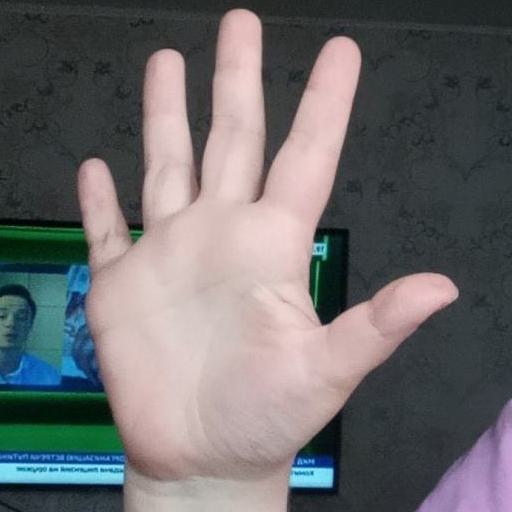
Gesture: palm